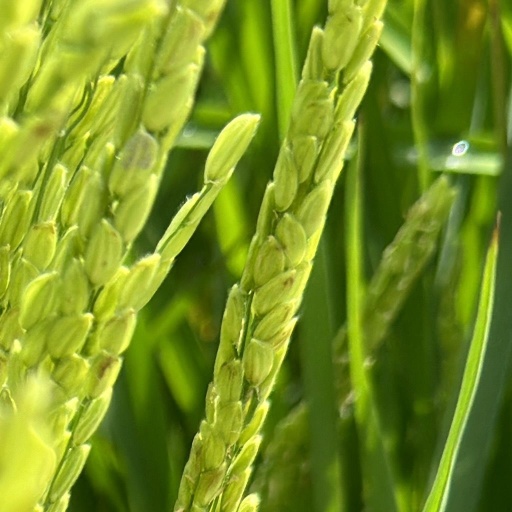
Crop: rice